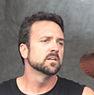
Age: 42